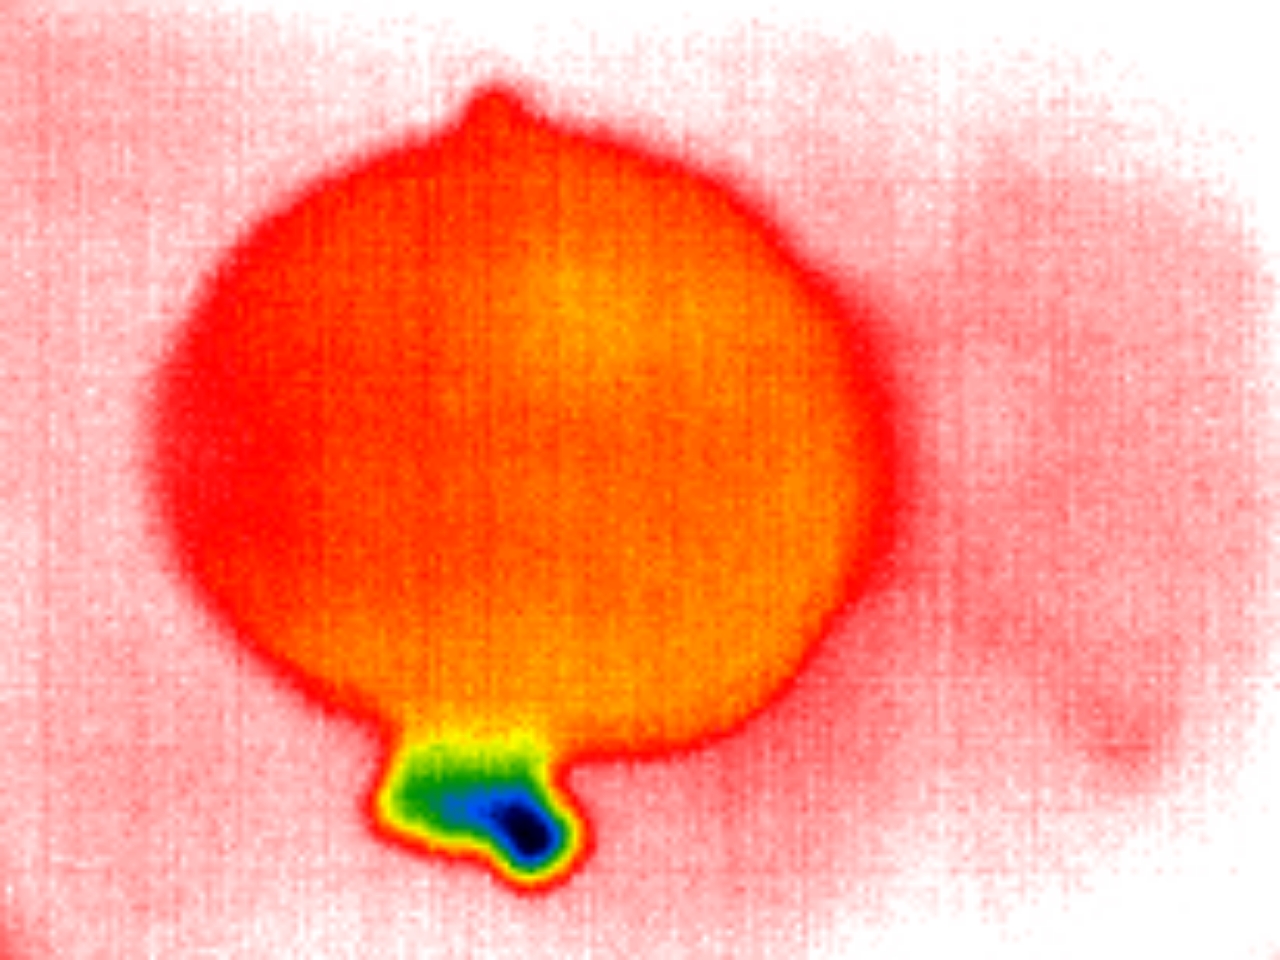
Label: No Defect